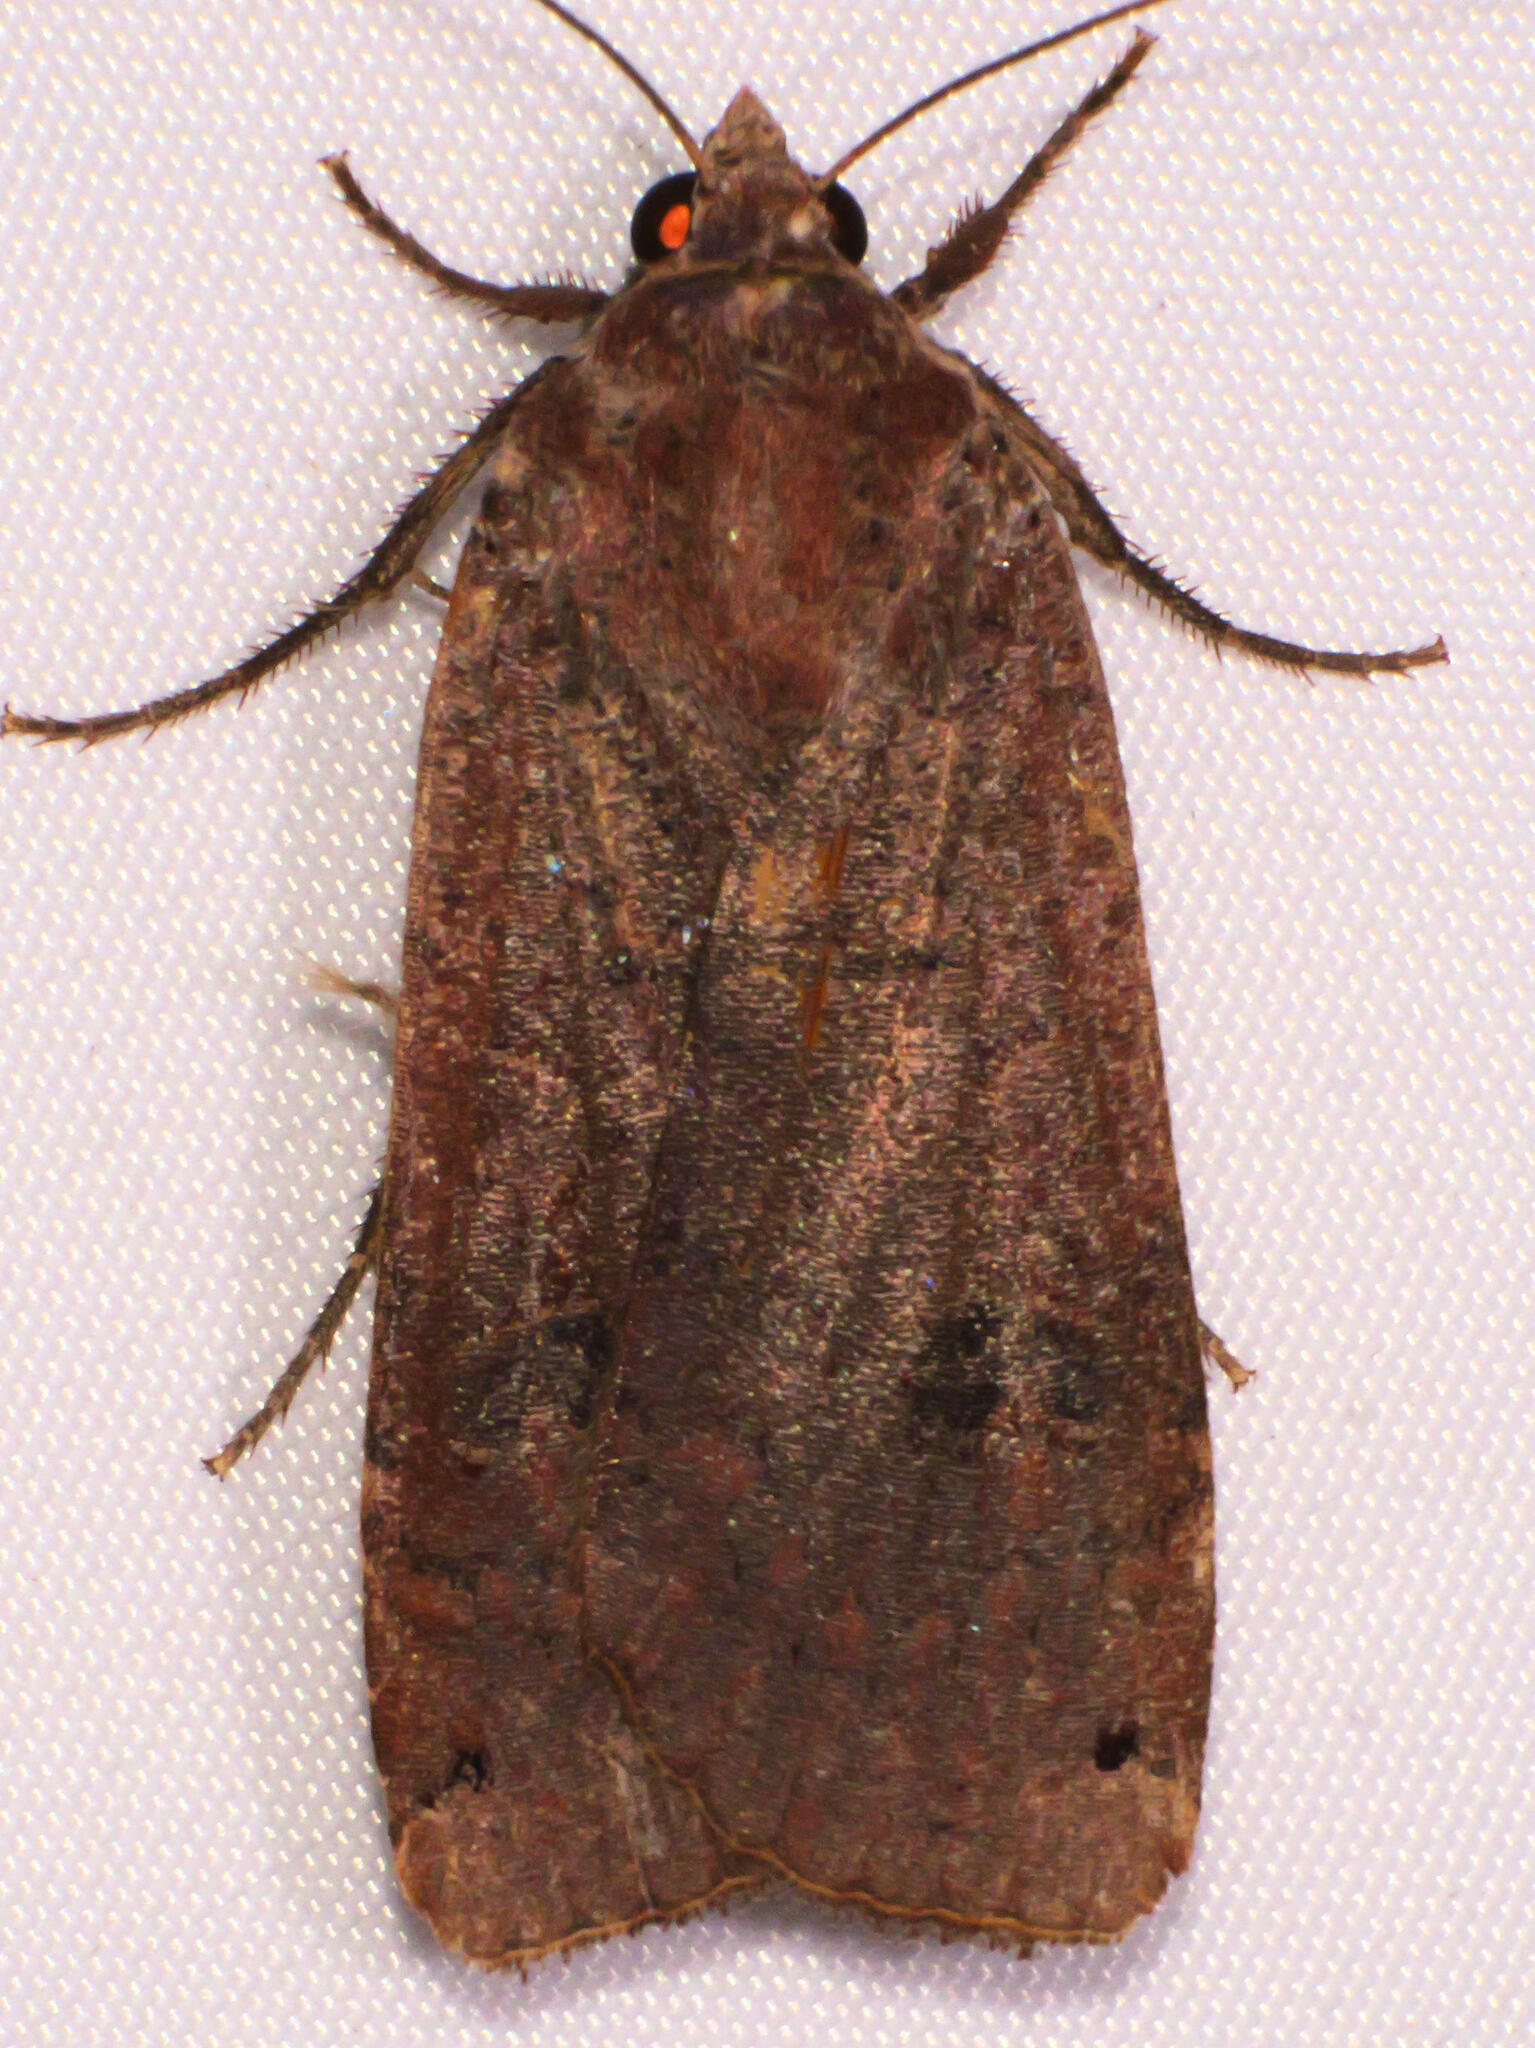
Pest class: cutworms